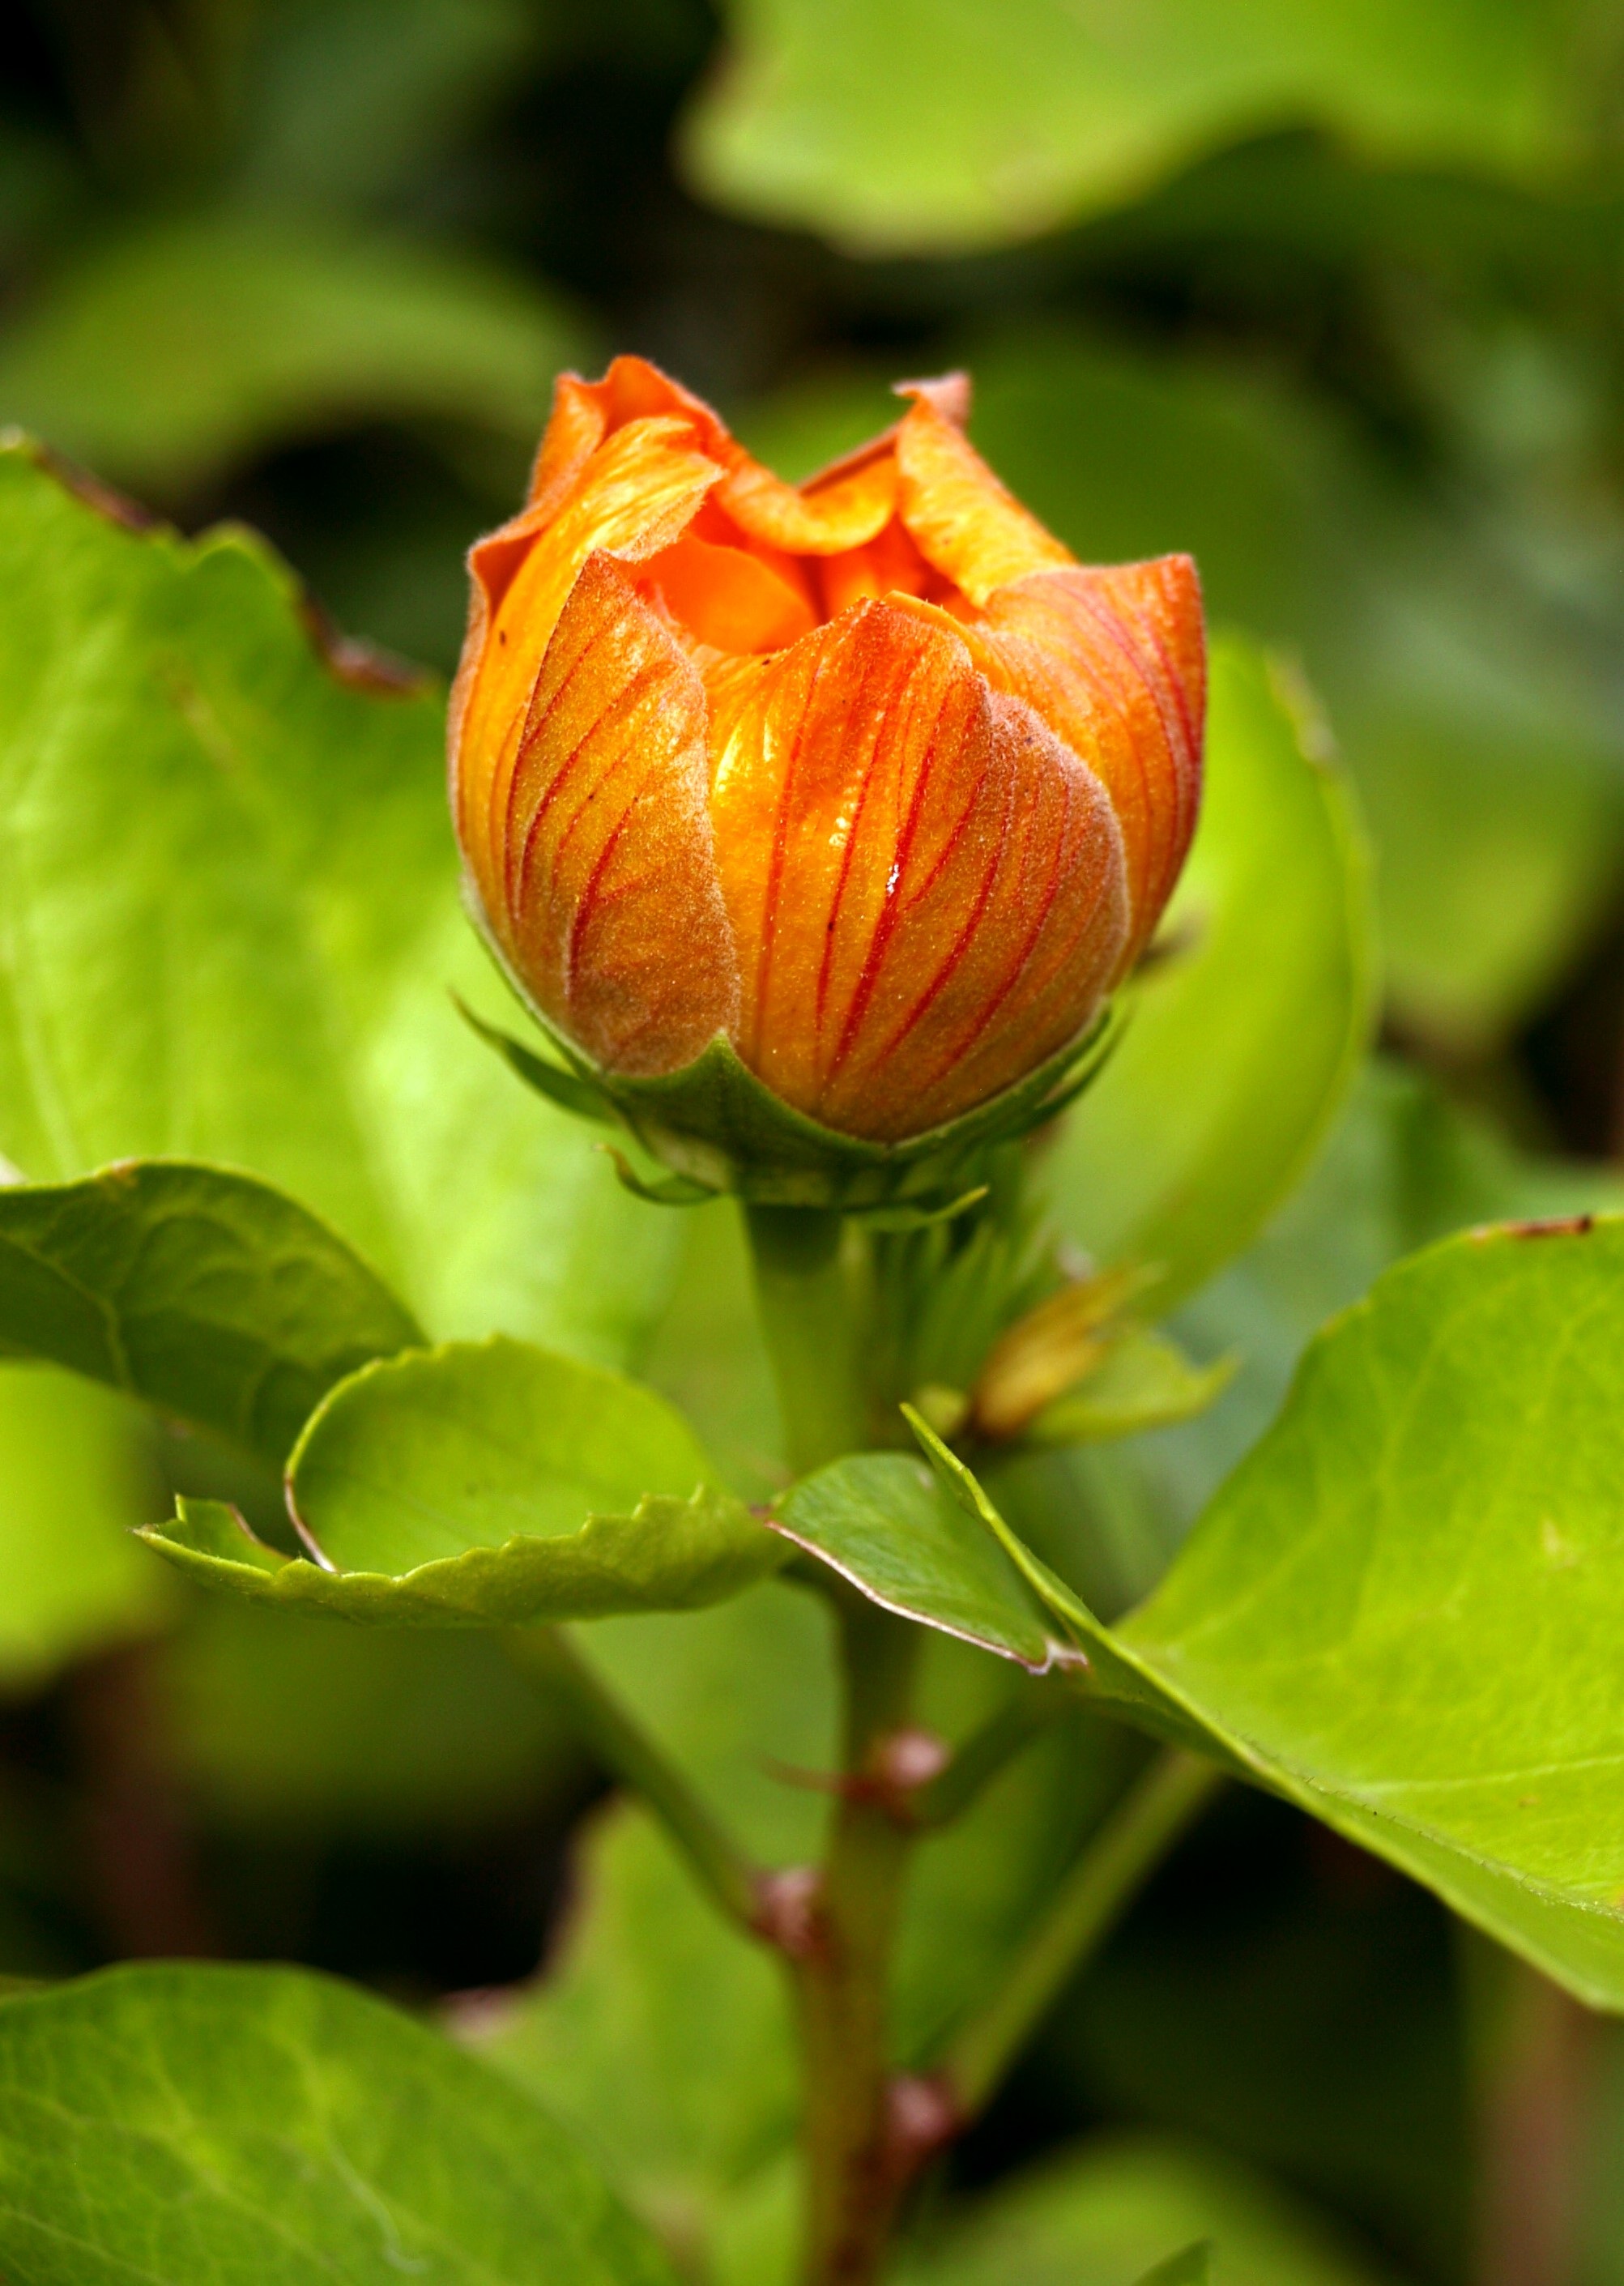
nature, blossom, plant, leaf, flower, green, produce, botany, flora, wildflower, close up, bud, macro photography, flowering plant, orange blossom, plant stem, land plant